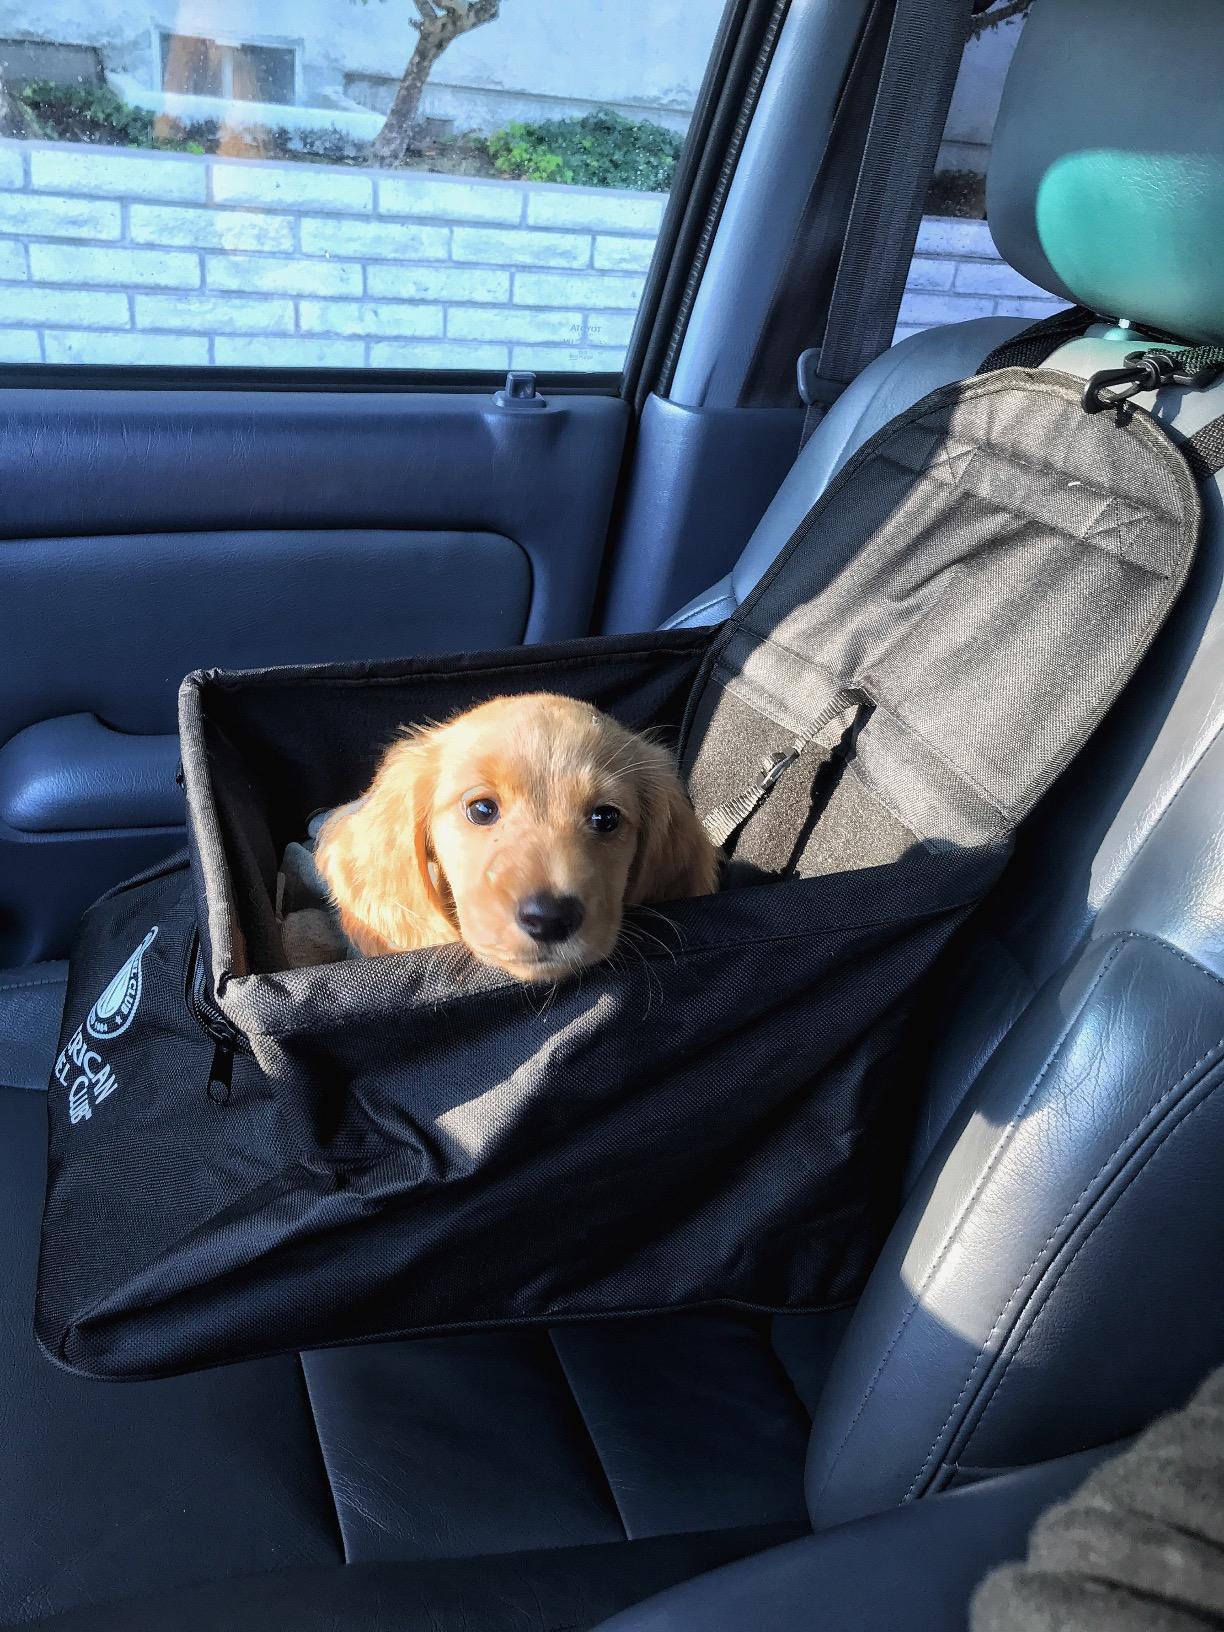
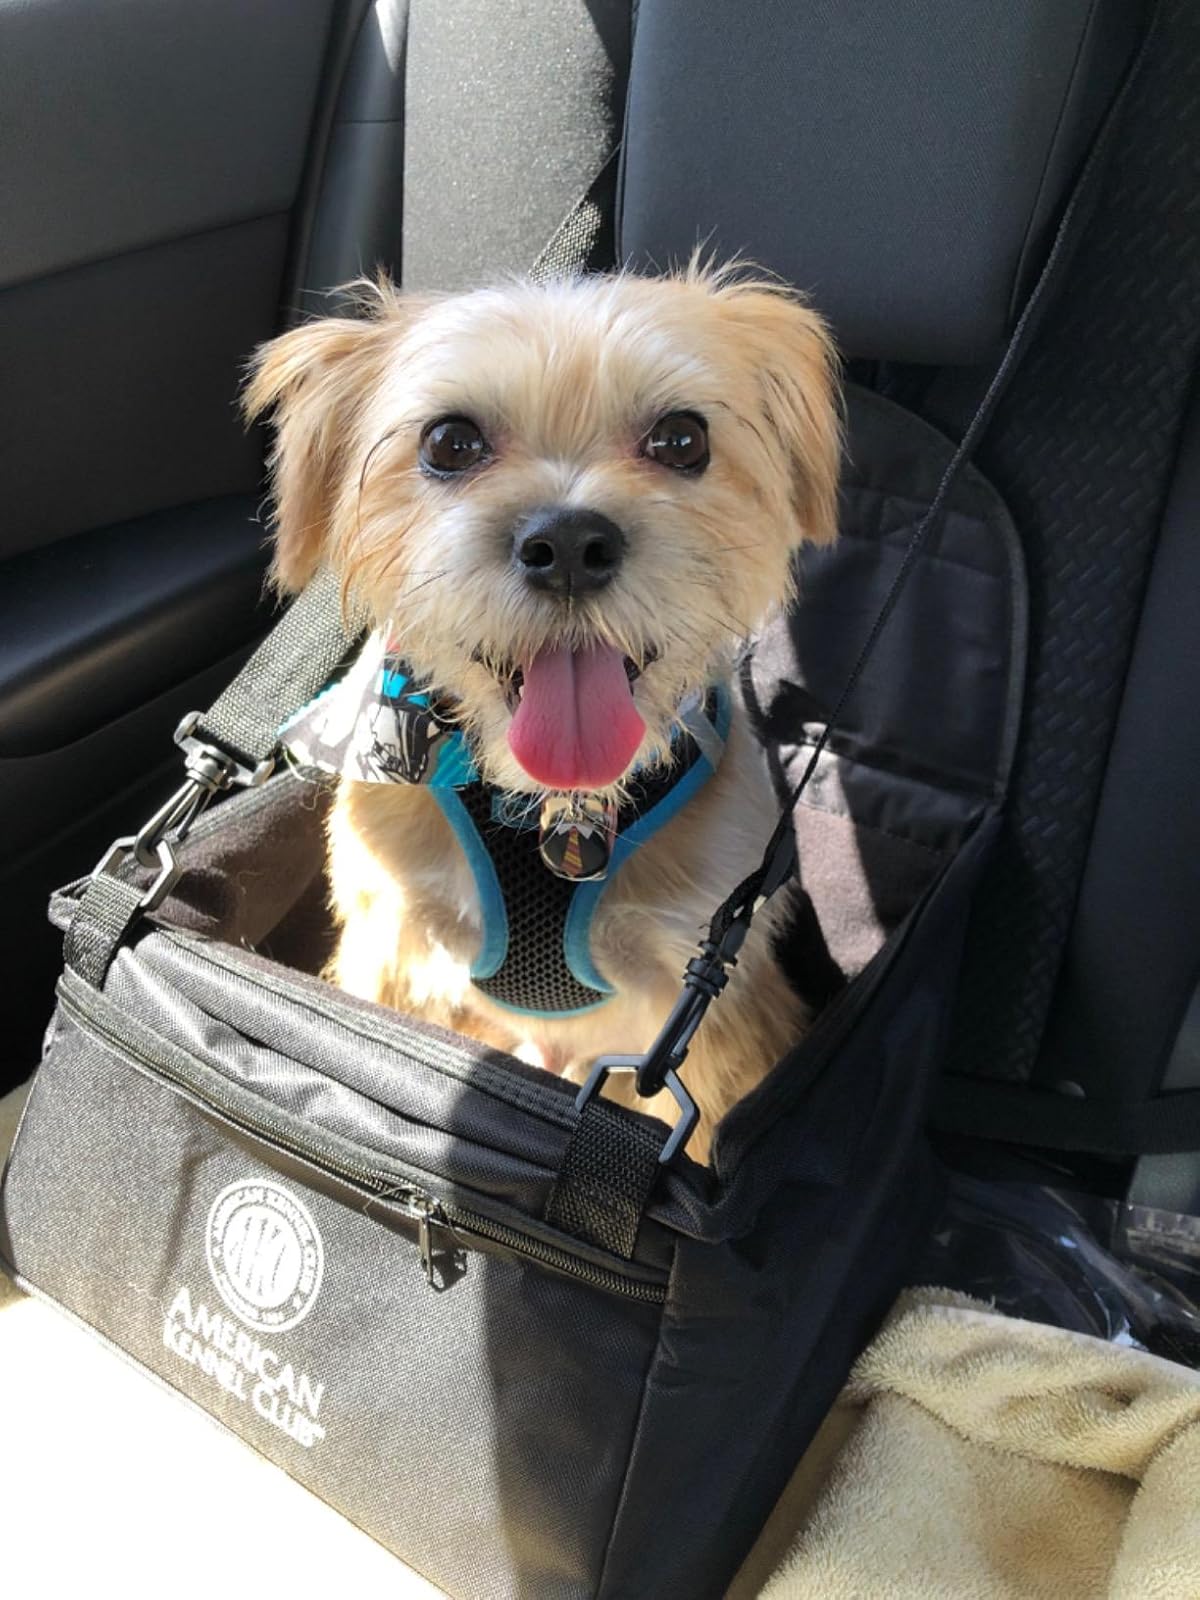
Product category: items_kennel
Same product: yes